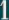
Number: 1